Great Western Iron and Steel Company

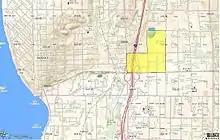
Locator map of the Kirkland Steel Mill property at Forbes Lake

By mid 1890, clearing had begun around Forbes Lake. Kirkland was visited by President Benjamin Harrison to investigate possibility of a Lake Washington Ship Canal in 1890. He arrived on sidewheeler "Kirkland" and toured potential canal sites. The ship canal would have been used to deliver finished goods to Pacific markets in America and China; the canal was actually built well after the start of the 20th century.